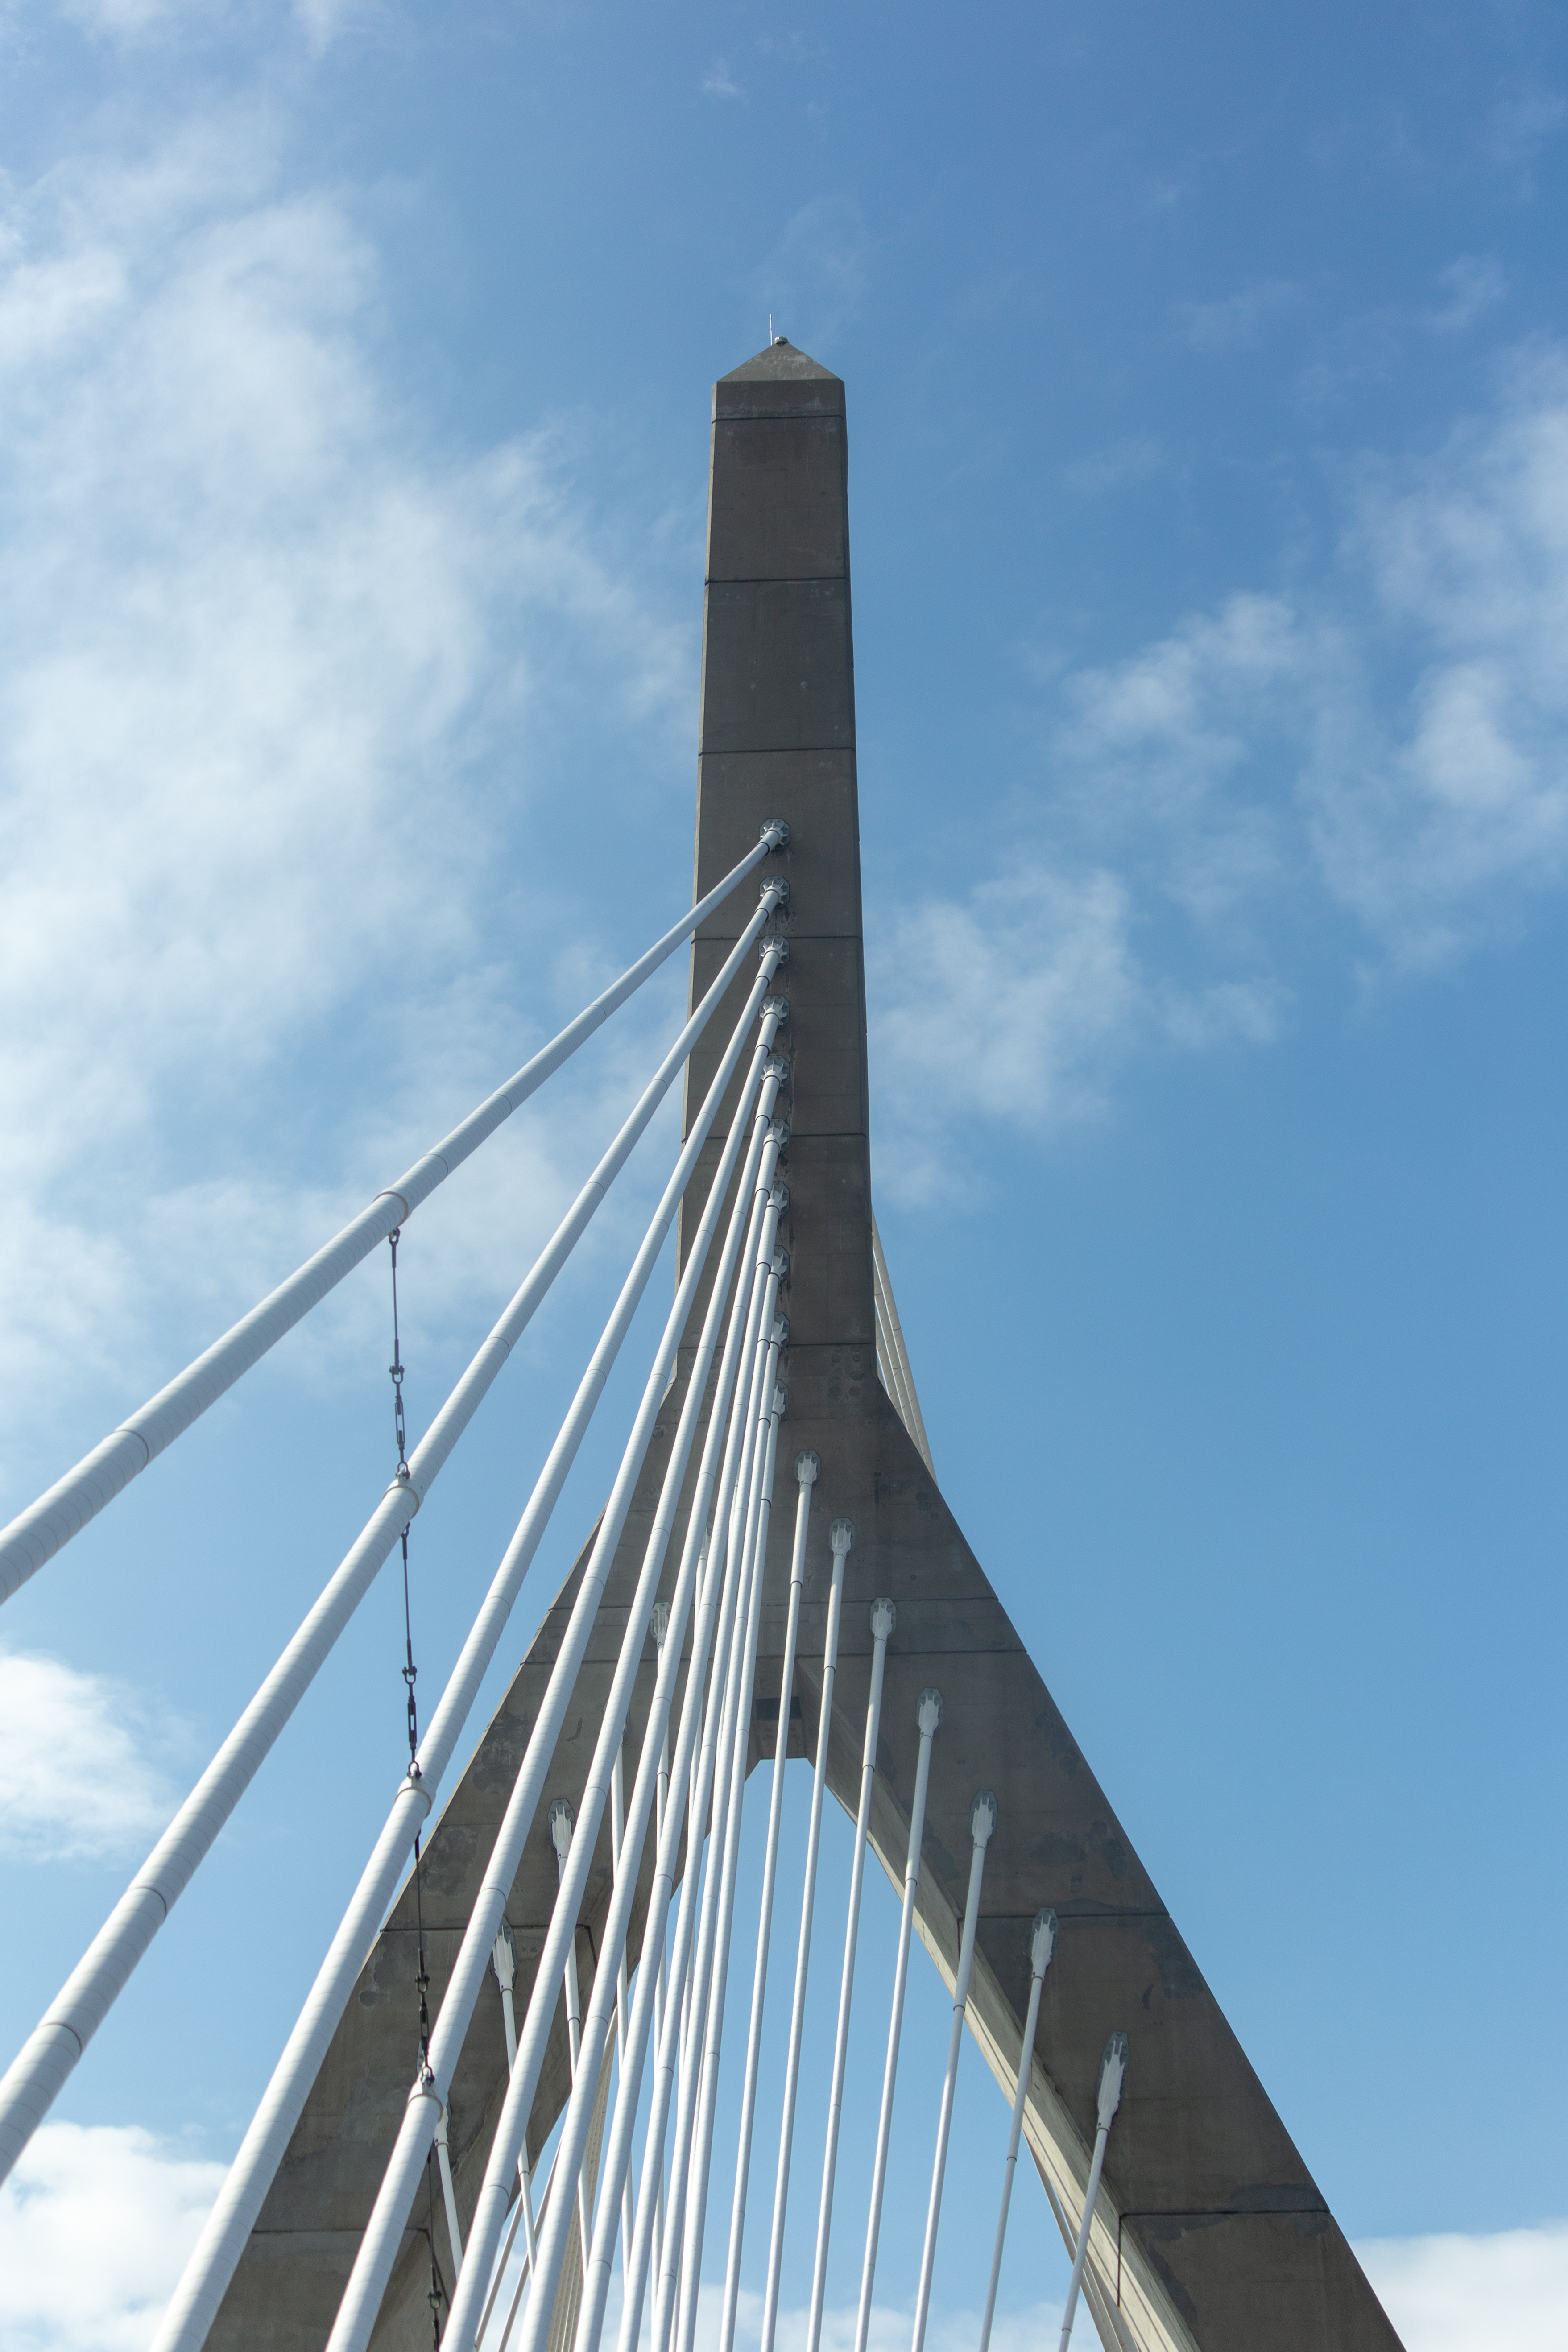
cloud, sky, cable stayed bridge, composite material, suspension bridge, bridge, engineering, city, extradosed bridge, fixed link, metal, building, tree, concrete bridge, symmetry, tower, electric blue, nonbuilding structure, steel, pole, road, building material, tower block, girder bridge